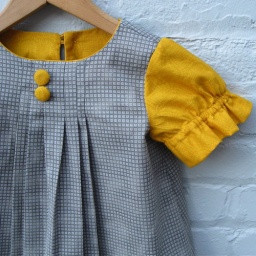
handmade toddler girls dress in marigold and gray